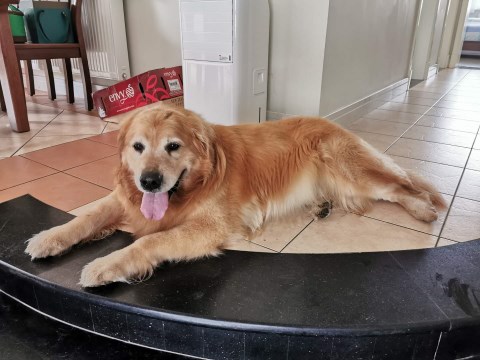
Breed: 5355-n000126-golden_retriever